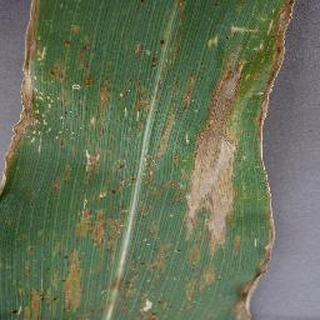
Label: corn_cercospora_leaf_spot